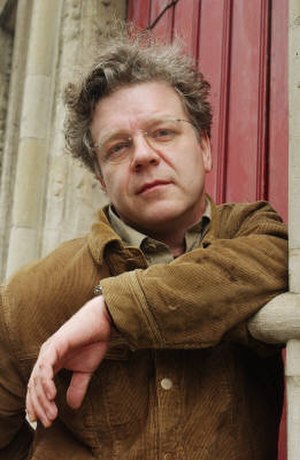
Technotronic
Jo Bogaert fra Technotronic
Technotronic er en House/dance gruppe fra Belgien. Gruppen blev især kendt for deres hit "Pump Up The Jam" fra 1989.